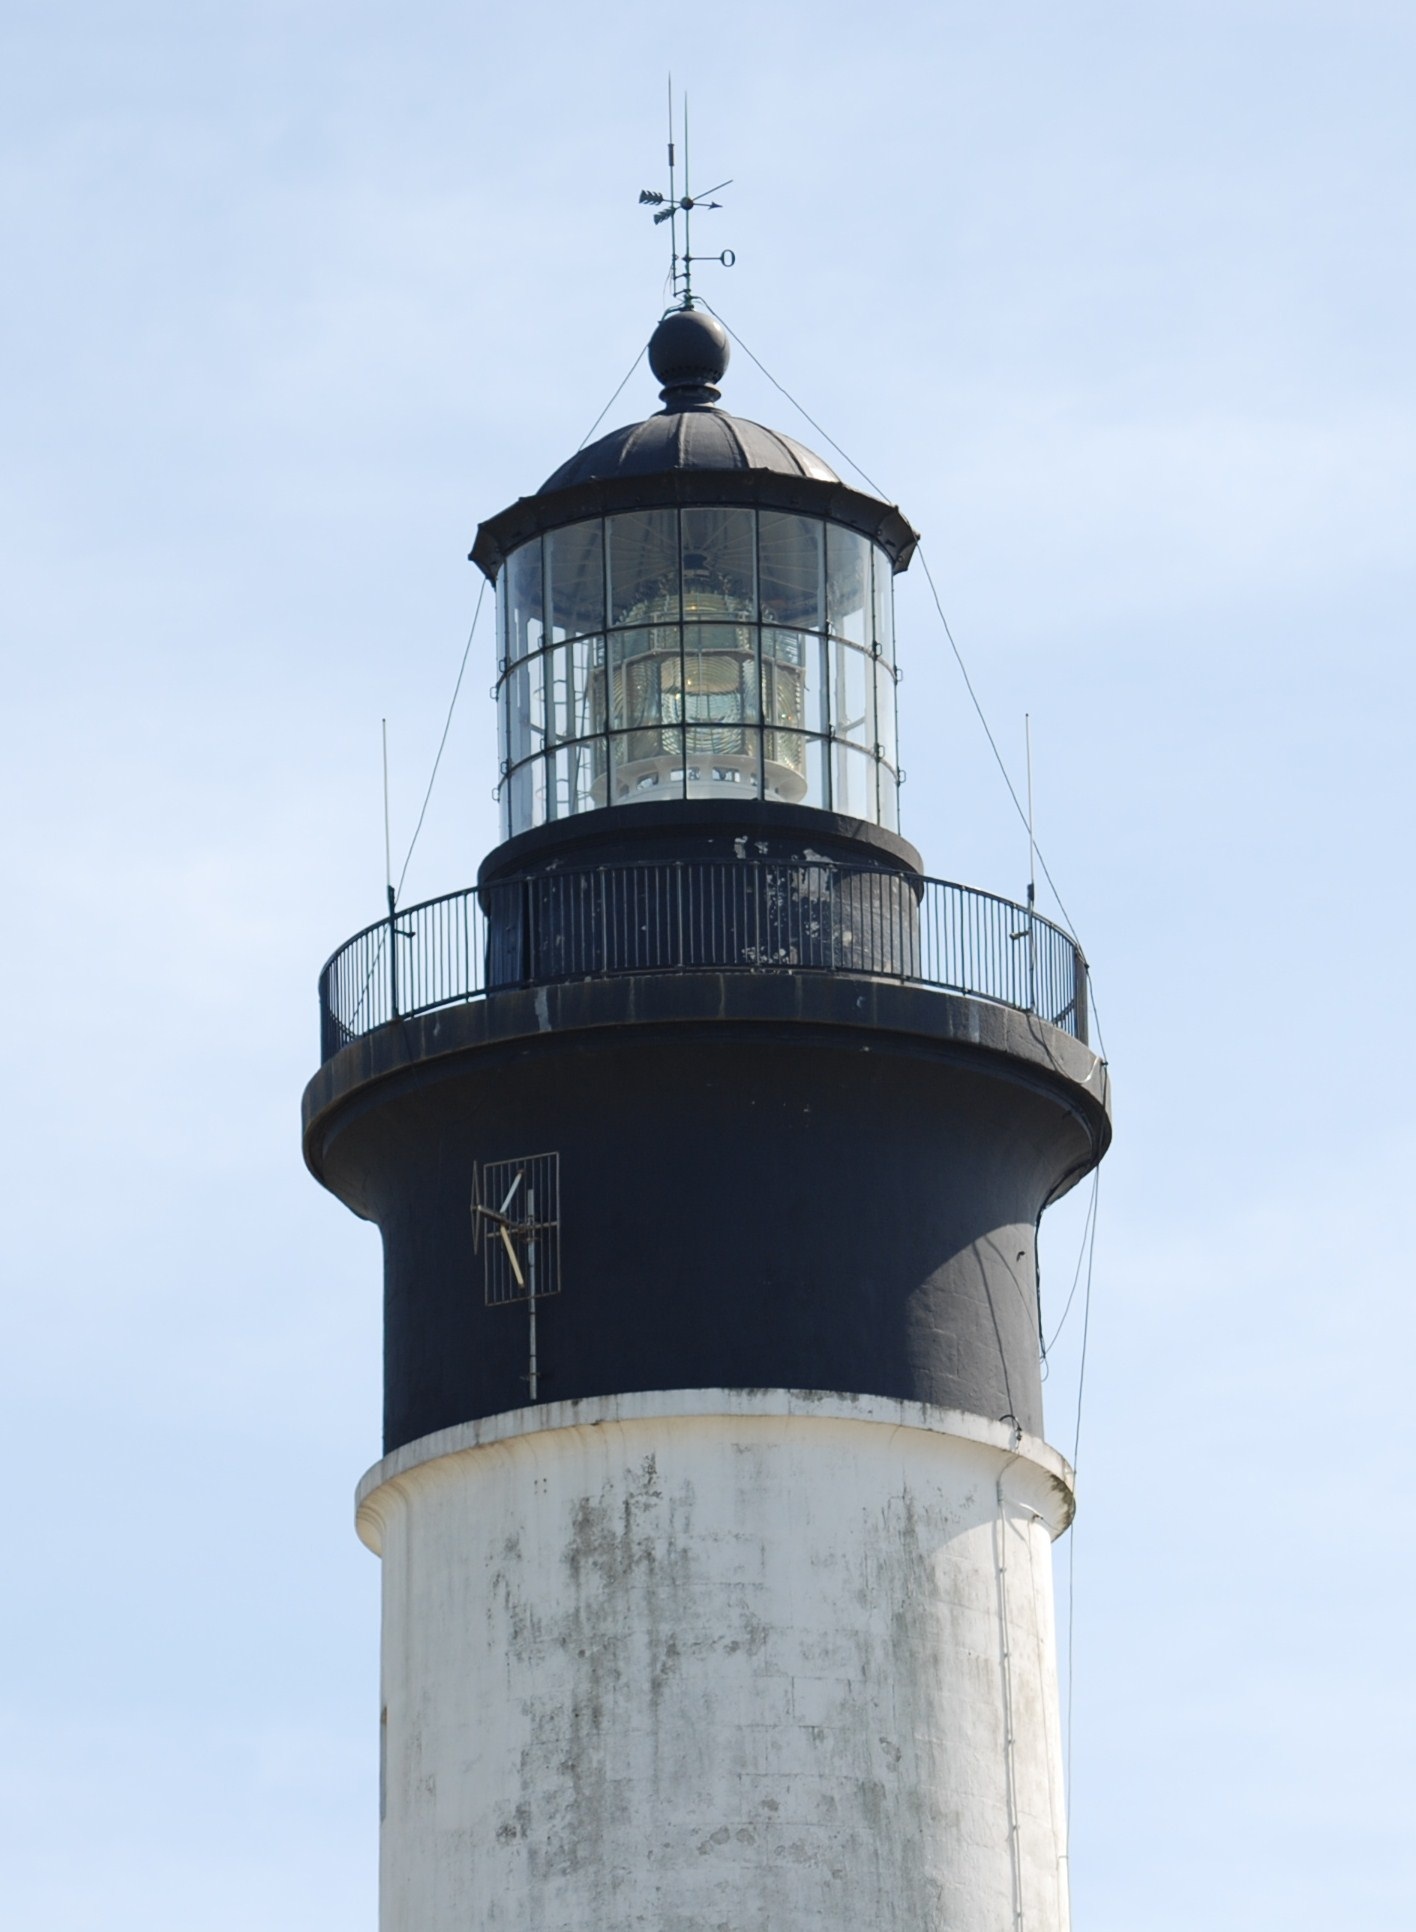
ocean, lighthouse, tower, navigation, control tower, chassiron, ol ron